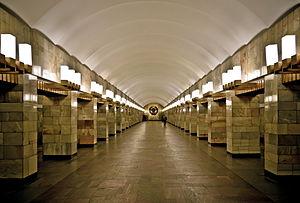
Grajdanski prospekt est une station de la ligne 1 du Métro de Saint-Pétersbourg, en Russie. Elle est située dans le nord de la ville, à l'intersection des avenues Grajdanski et Prosvecheniya.